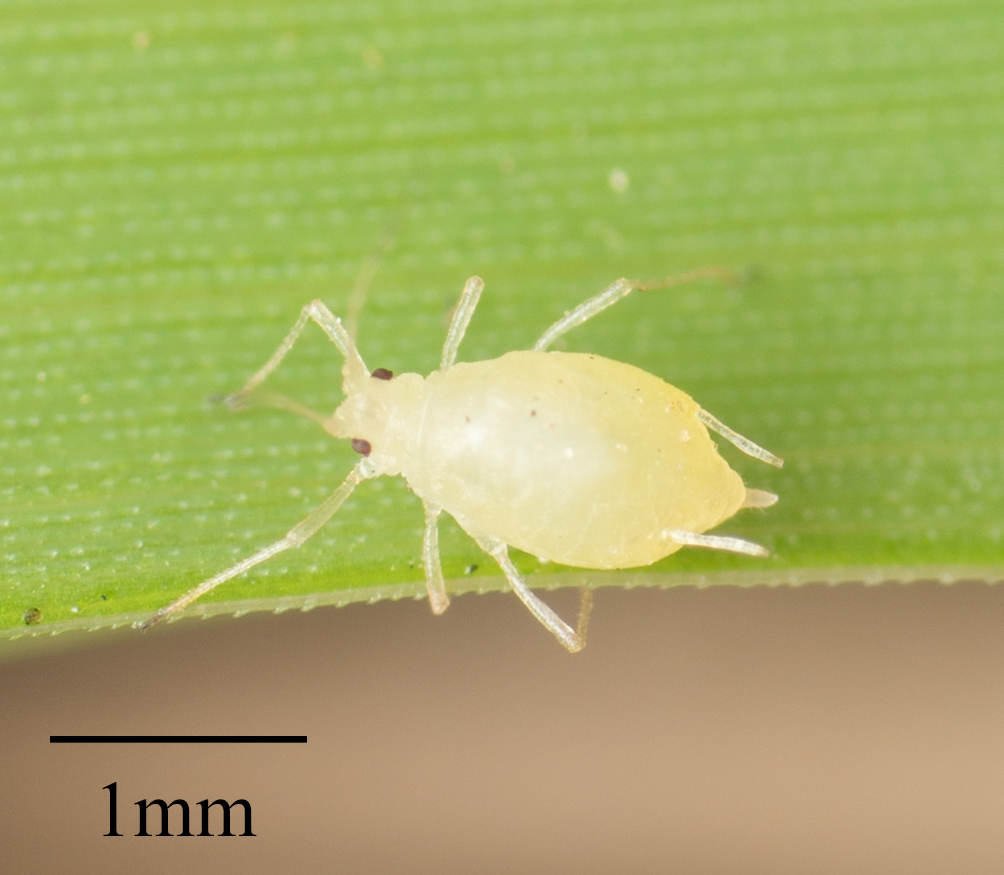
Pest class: green_peach_aphid